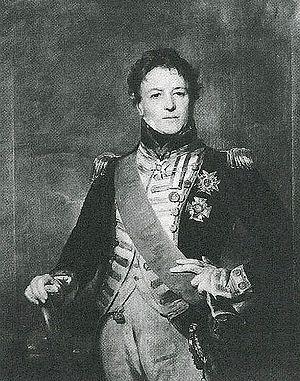
Philip Charles Calderwood Henderson Durham, né le 29 juillet 1763 dans le Fife et mort le 2 avril 1845 à Naples, est un amiral de la Royal Navy et député du Parlement du Royaume-Uni.